Île-de-France tramway Line 4

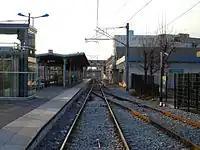
The view from Bondy Station of the tracks toward Noisy-le-Sec.

The official consultation ran from 1 September 2009 to 31 October 2009. This consultation confirmed the advantages of the project even though its impact would only be further analyzed in the study's next phases. All seven variants were presented. The STIF decided to proceed with studies and consultations based on the two most appropriate proposals (no 3 and no 4), both of which included a branch toward Bondy, to analyze the consequences on the line's operations and automobile traffic. Proposals that avoided Bas-Clichy or that had longer travel times were largely rejected during the discussions. The "0" proposal, which was called historic, was rejected because of the difficulties of inserting rails on Roy Boulevard and on the former RN3.